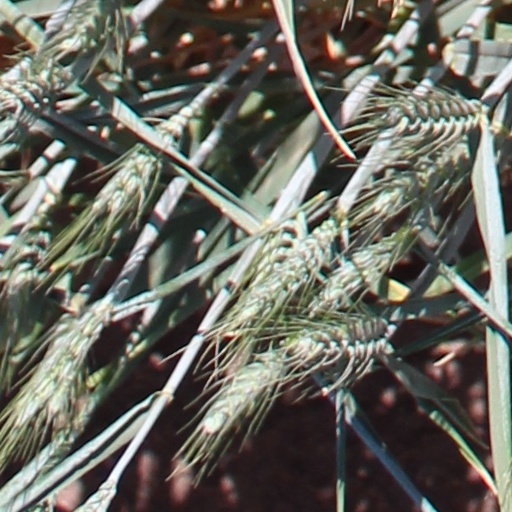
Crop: wheat